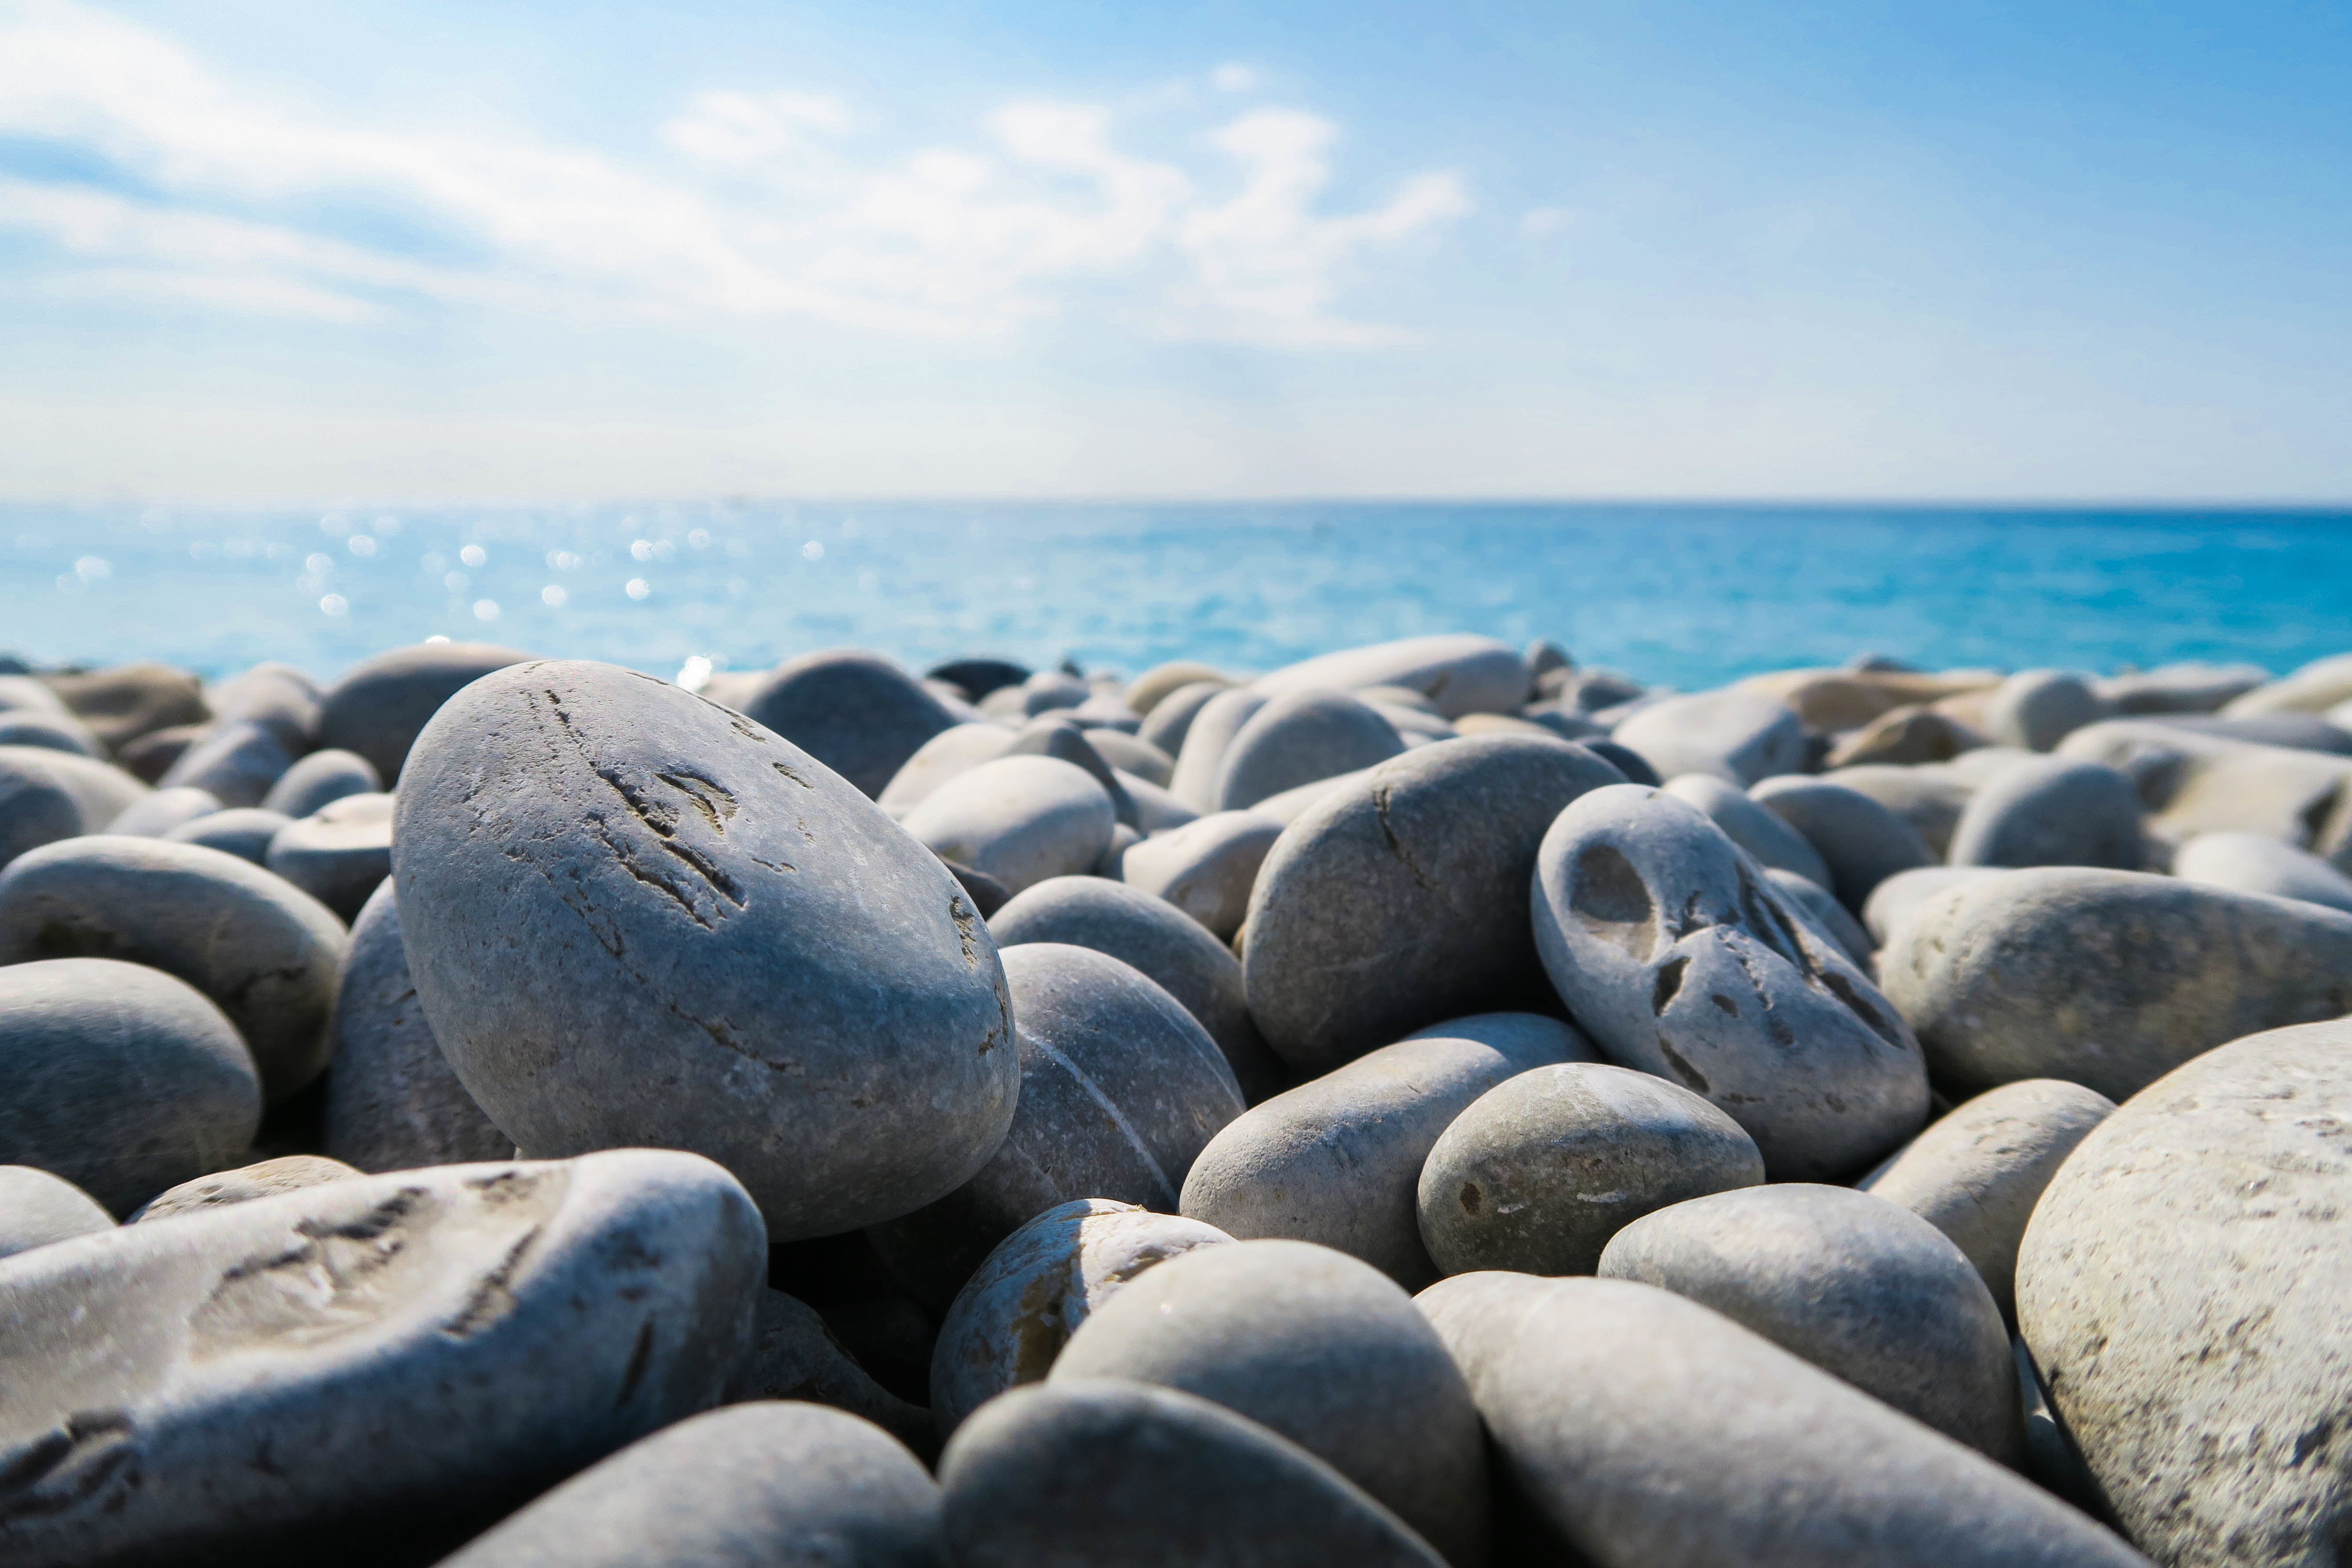
beach, sea, coast, sand, rock, ocean, shore, stone, pebble, blue, material, breakwater, wind wave